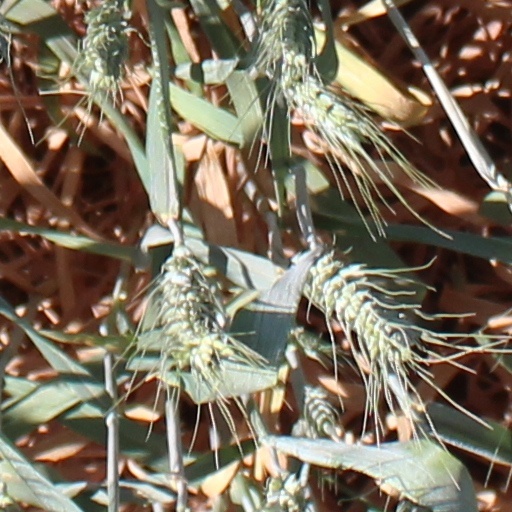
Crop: wheat